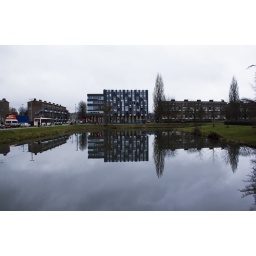
Het nieuwe gezondheidscentrum &amp;amp; appartementen aan de Volkerakstraat / Laan van Presikhaaf over het water gefotografeerd